Charles Coghlan (politician)

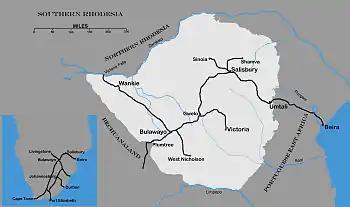
Map of Southern Rhodesia c1927 showing railway lines and rivers.

Before 1923, Coghlan had opposed the amalgamation of Northern and Southern Rhodesia, concerned that it would make responsible government harder to attain. One outcome of the Jameson Raid in 1895–96 had been to prevent the concentration of the BSAC into one administration. Instead, the High Commission in Bechuanaland was maintained, Northern Rhodesia kept its own administration, and Britain oversaw BSAC affairs more closely. One year into his premiership, Coghlan began to consider territorial expansion and staked a claim to northwestern Bechuanaland. The Dominions Office rejected the claim on the grounds that the Union of South Africa would respond with its own claim for the southern half of the territory.